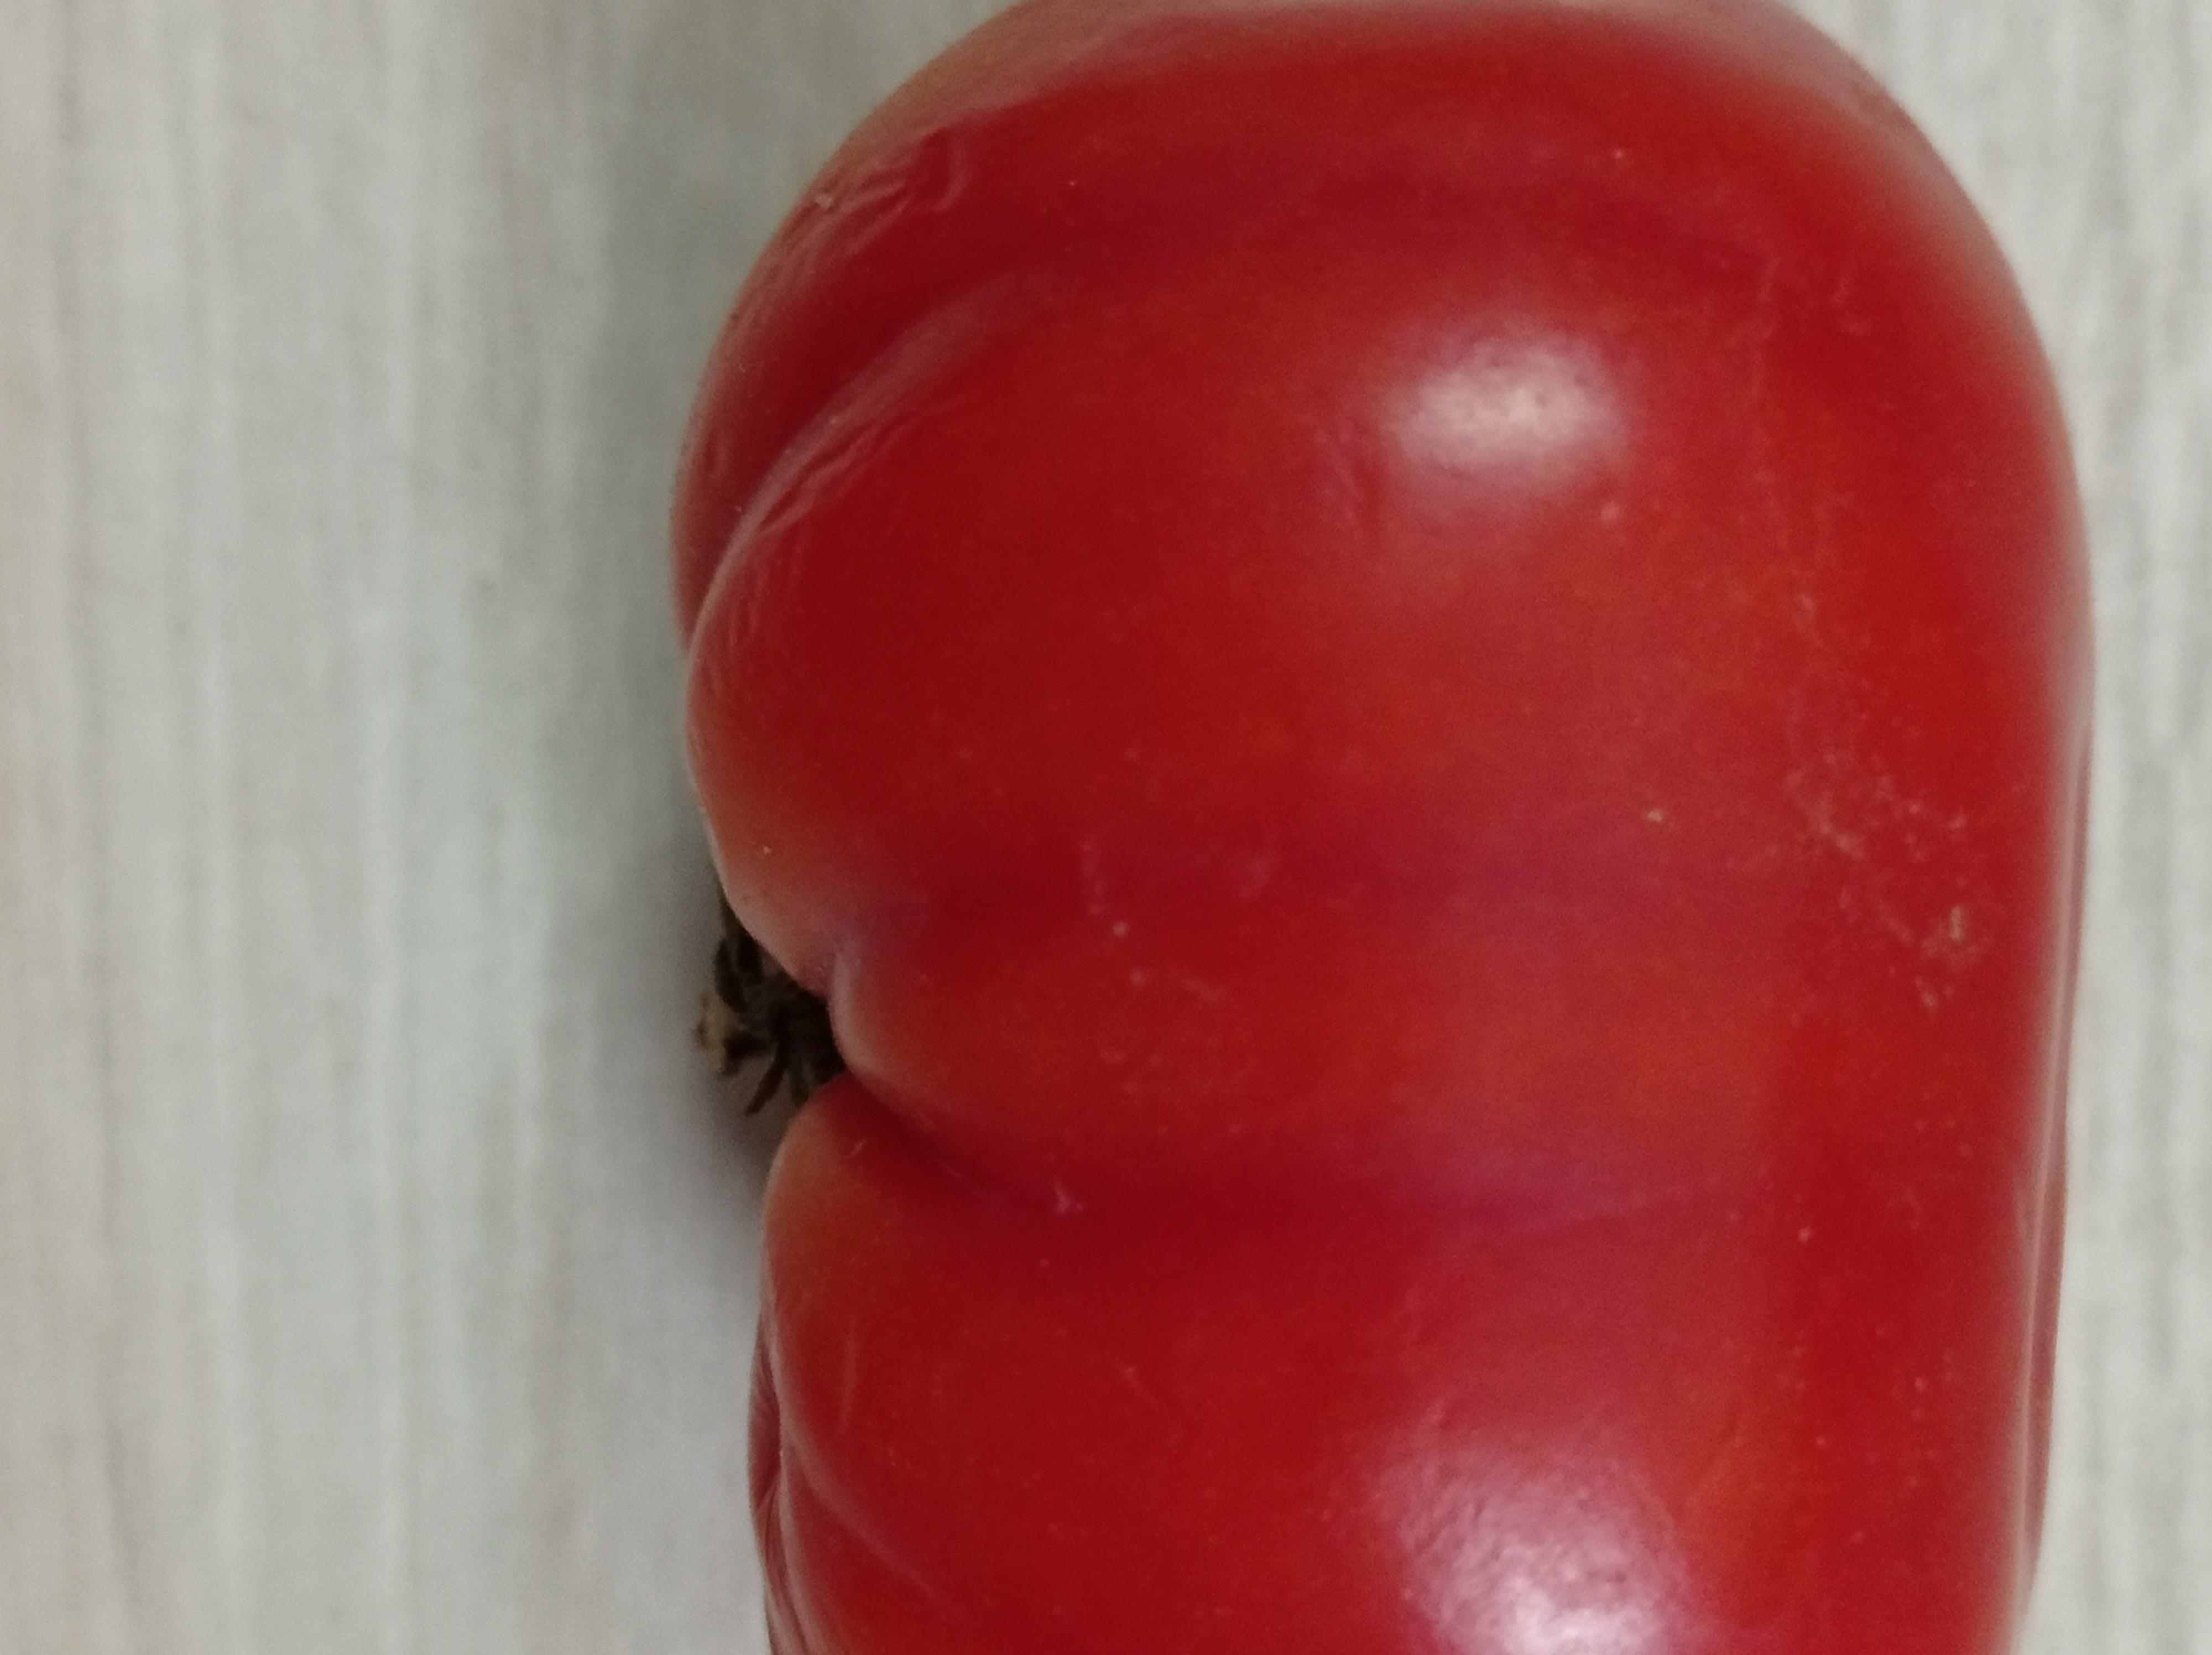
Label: Fresh